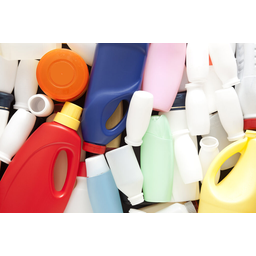
Label: plastic